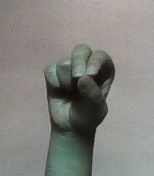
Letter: gaaf